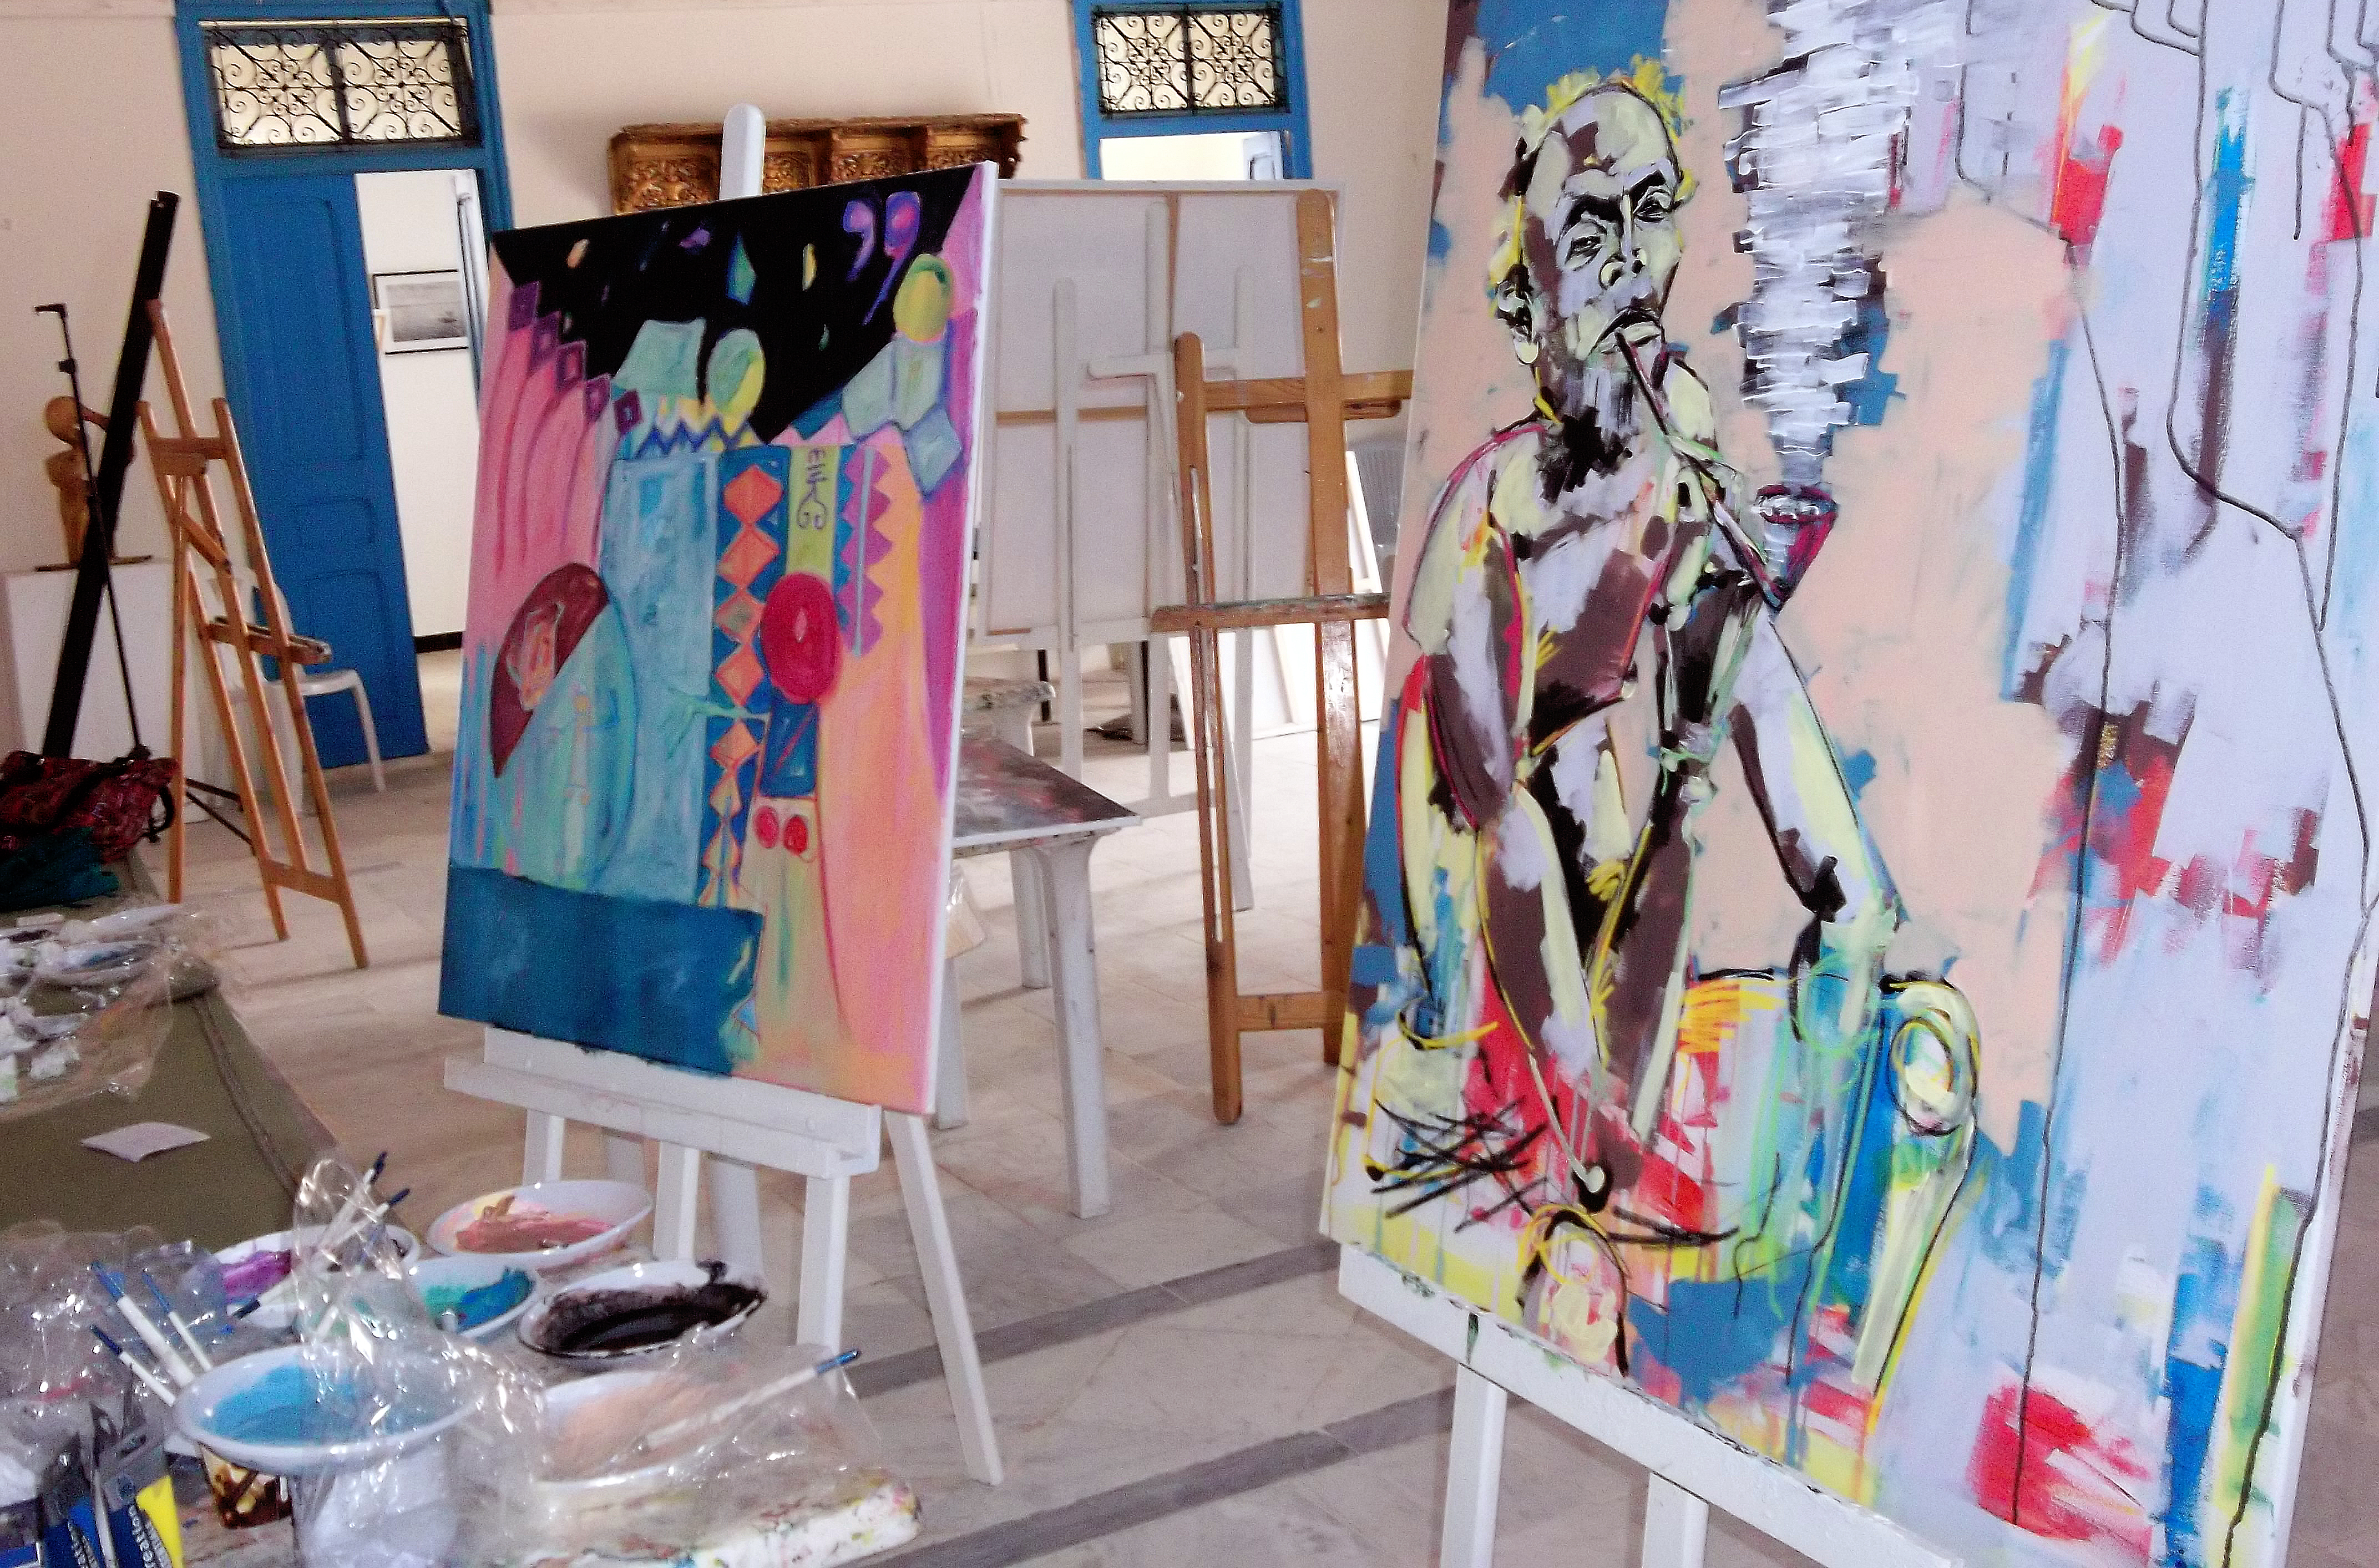
painting, artist, color, games, boutique, room, textile, art, art exhibition, interior design, exhibition, modern art